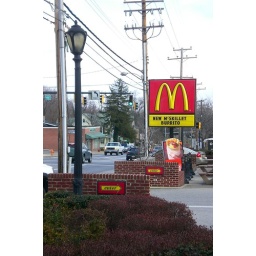
golden arches over frederick road